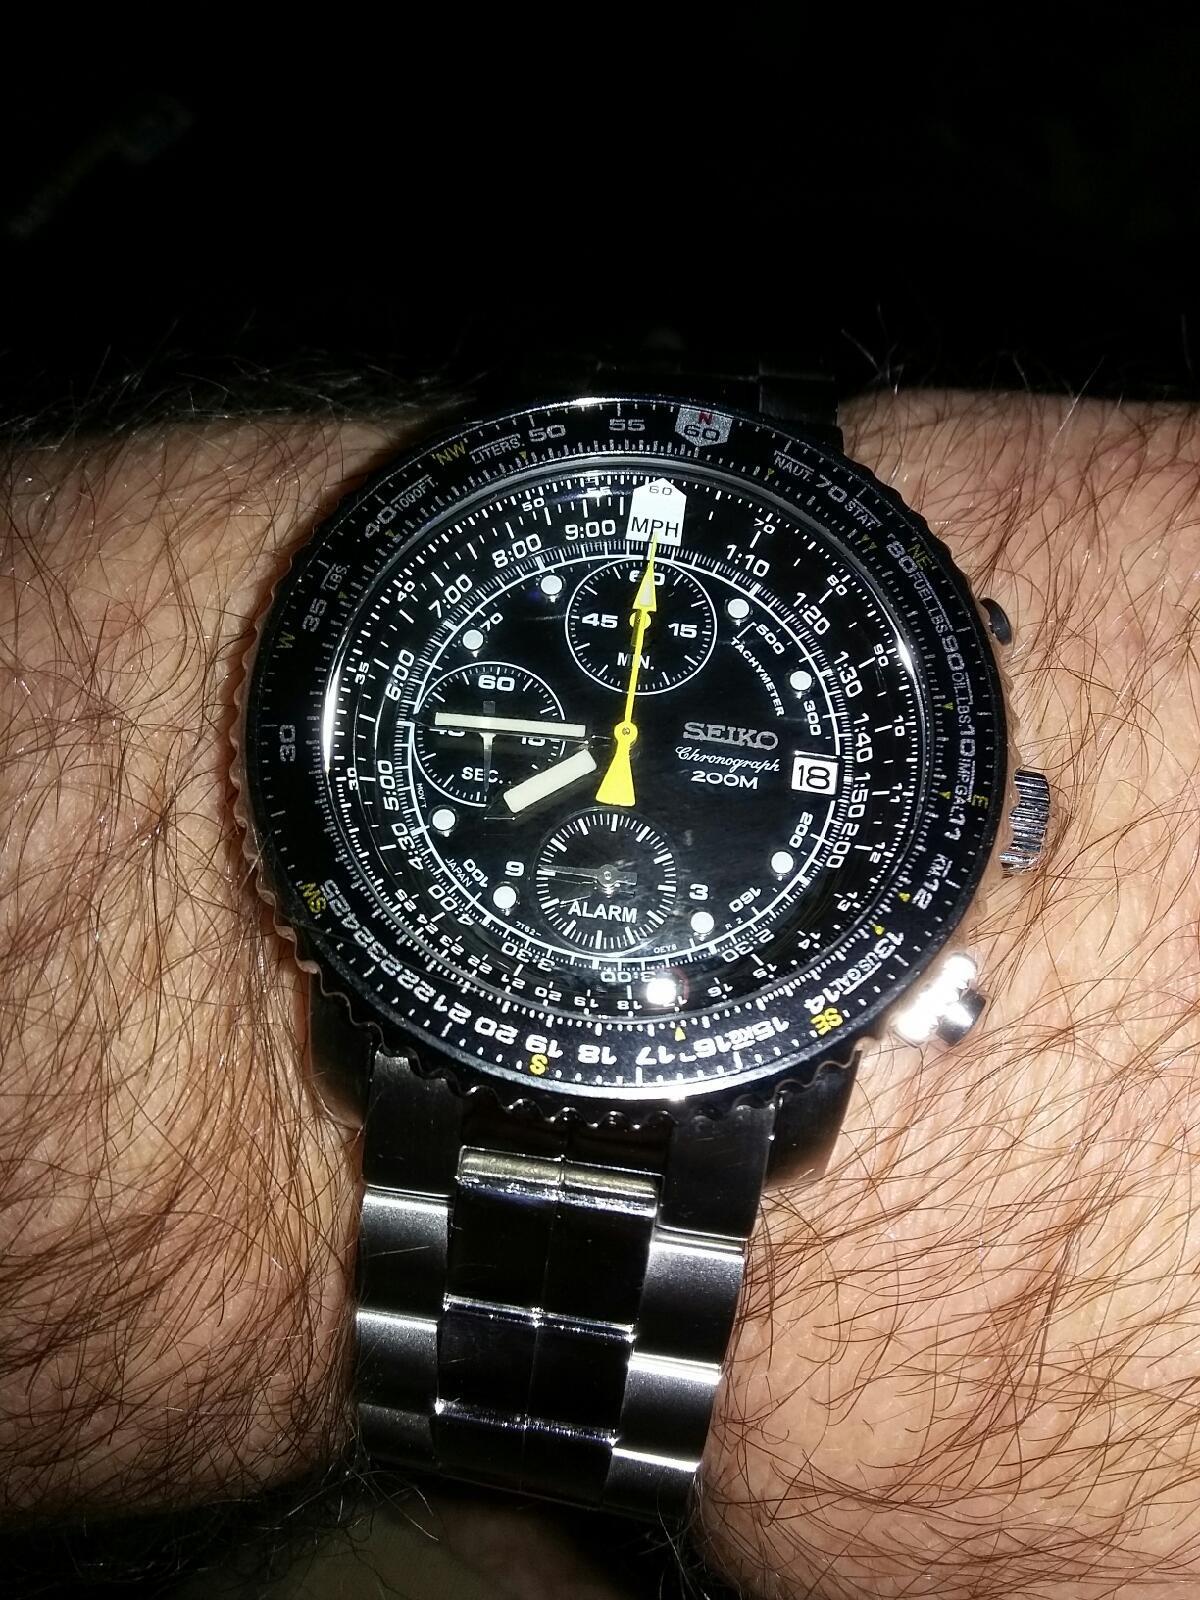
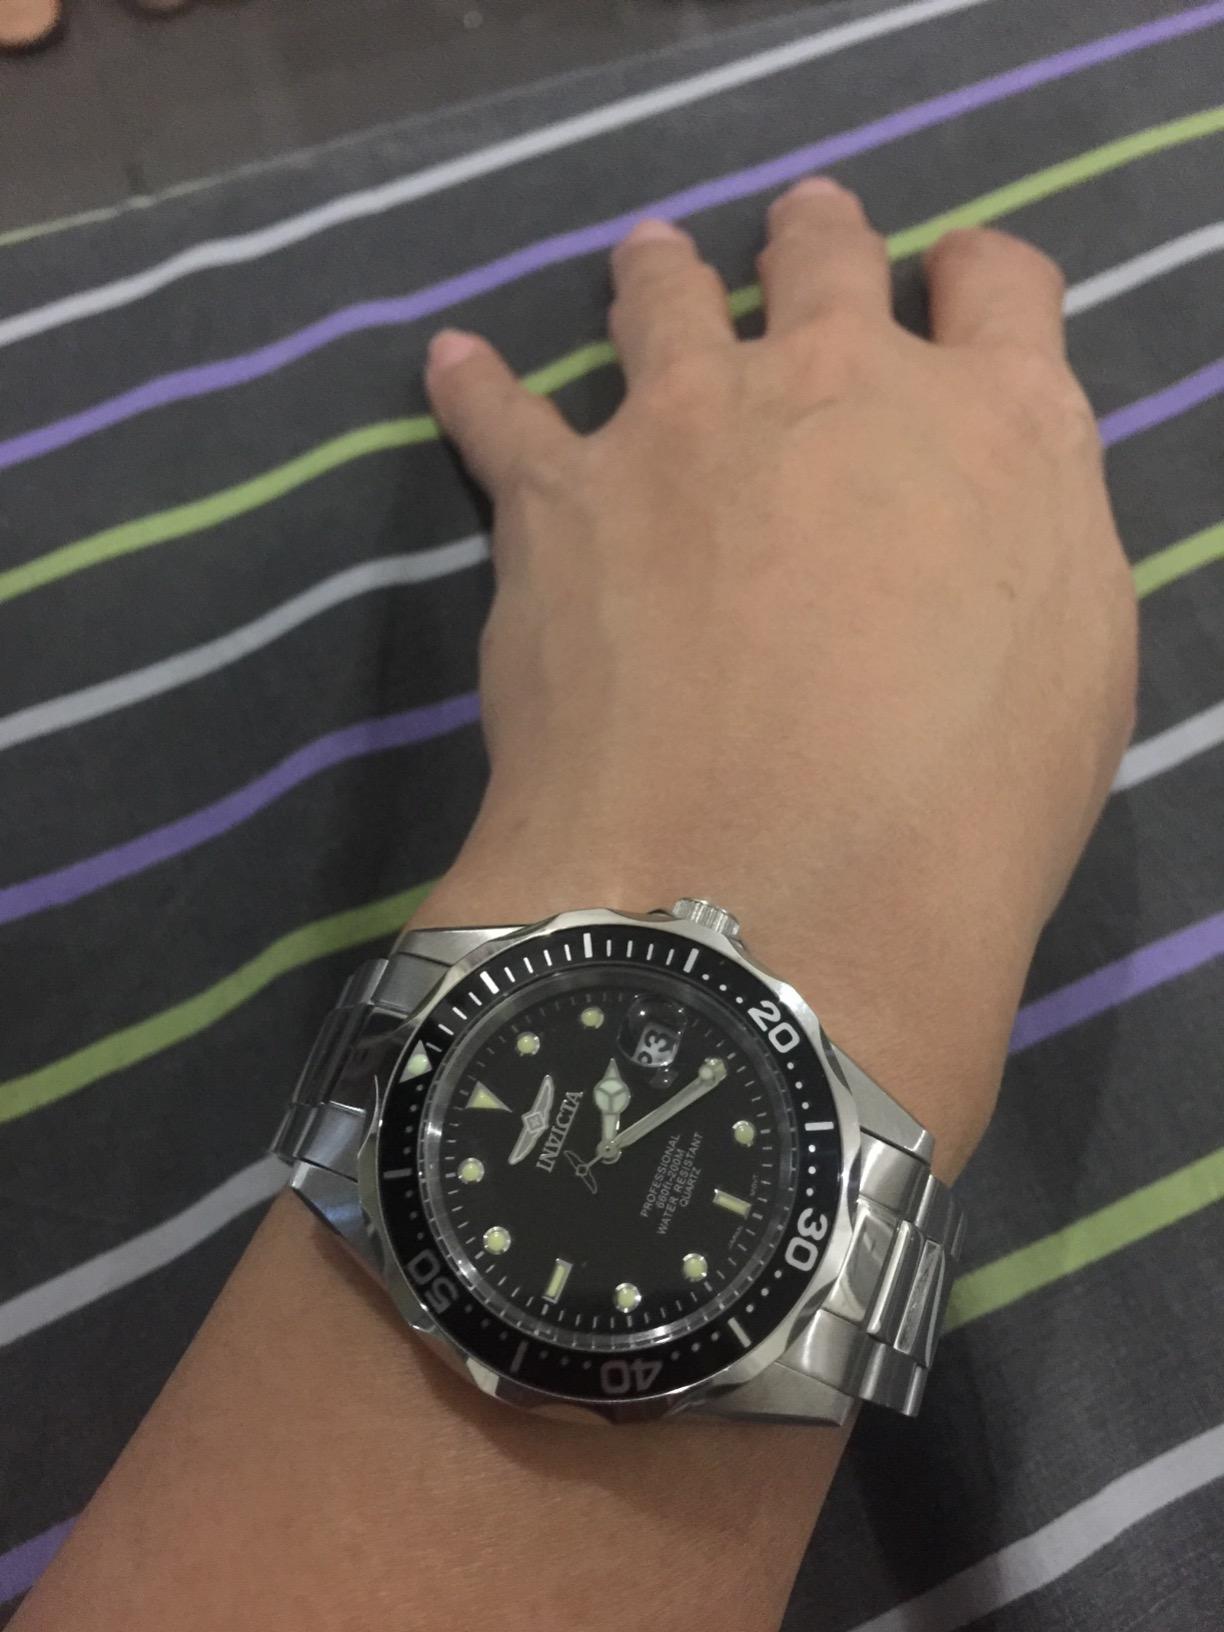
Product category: accessories_watch
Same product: no